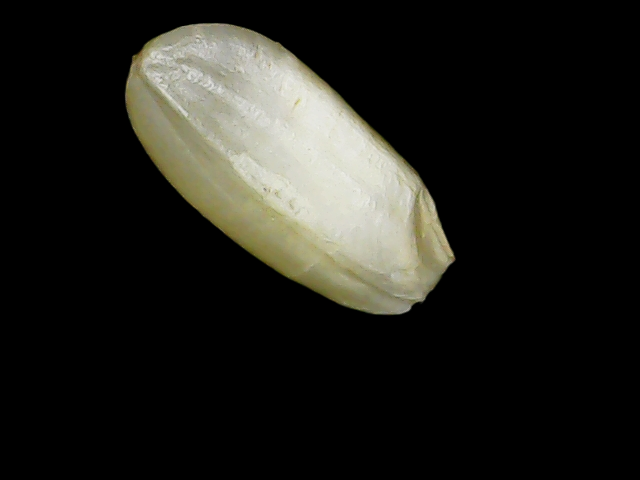
Rice variety: Binadhan8